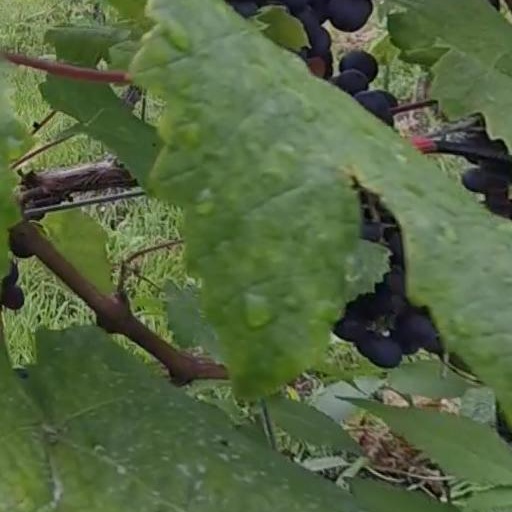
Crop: grape